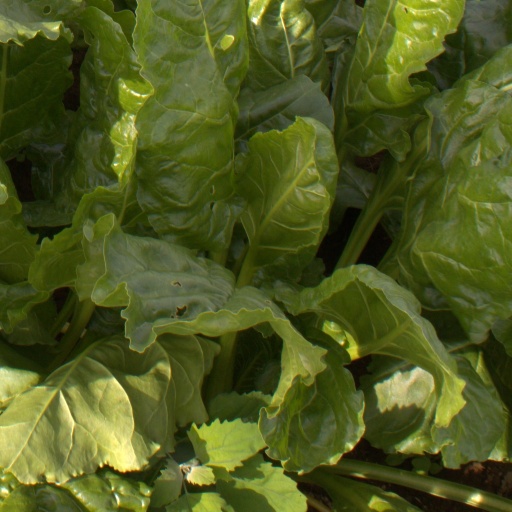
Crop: sugar beet